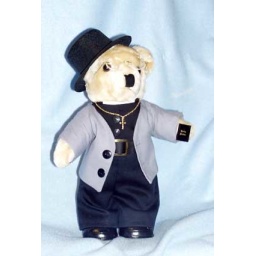
Bear dressed in black pants and shirt with white collar and gray coat, cross necklace, black shoes, black bible and black hat